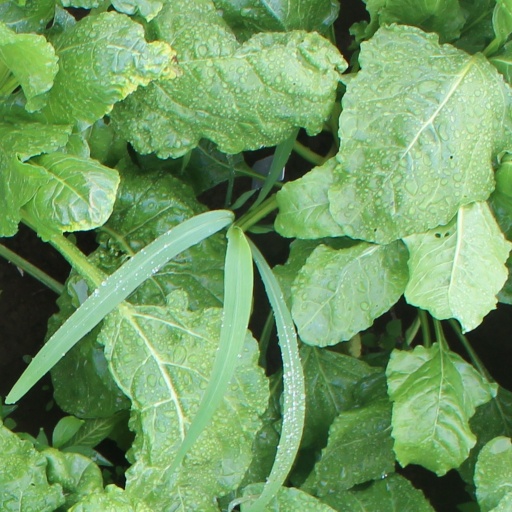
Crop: sugar beet